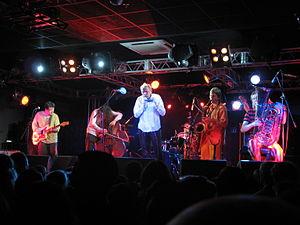
Auction est un groupe de rock russe de Saint-Pétersbourg, fondé en 1978.